CES MMA

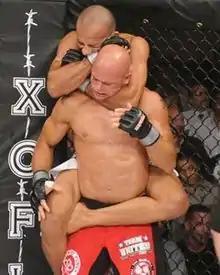
Magno Almeida, top, chokes out Mike Campbell in CES MMA's inaugural event in 2010.

CES MMA held its first event September 17, 2010, at Twin River Casino in Lincoln, Rhode Island, the state's first sanctioned professional mixed martial arts event. The card featured seven bouts, including the main event between Rhode Island native and former World Extreme Cagefighting (WEC) and Reality Fighting vet Mike Campbell and Magno Almeida of Woburn, Massachusetts. Almeida won by rear naked choke submission at the 4:03 mark of the opening round.